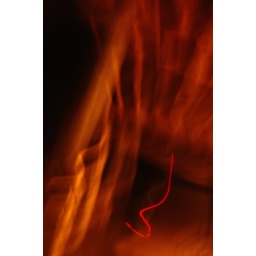
red l.e.d. frisbee flying under a wood deck... incandescent light from inside house.